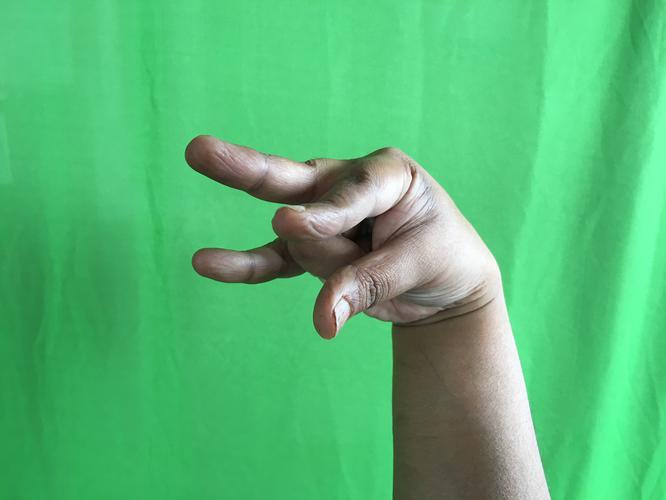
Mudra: Kangulam
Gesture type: single_hand